Two Countries

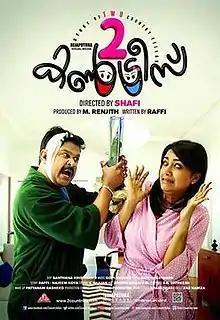
Theatrical poster

Two Countries is a 2015 Indian Malayalam-language romantic comedy film written by Rafi and directed by Shafi. The film stars Dileep and Mamta Mohandas in the lead roles with Suraj Venjarammoodu, Mukesh, Aju Varghese, and Jagadish appearing in supporting roles. It was released on 25 December 2015 and became a commercial blockbuster at box office. It grossed 10 crores in just two days. The film was remade in Telugu as same name with Sunil and in Kannada with Sharan titled "Adyaksha in America".